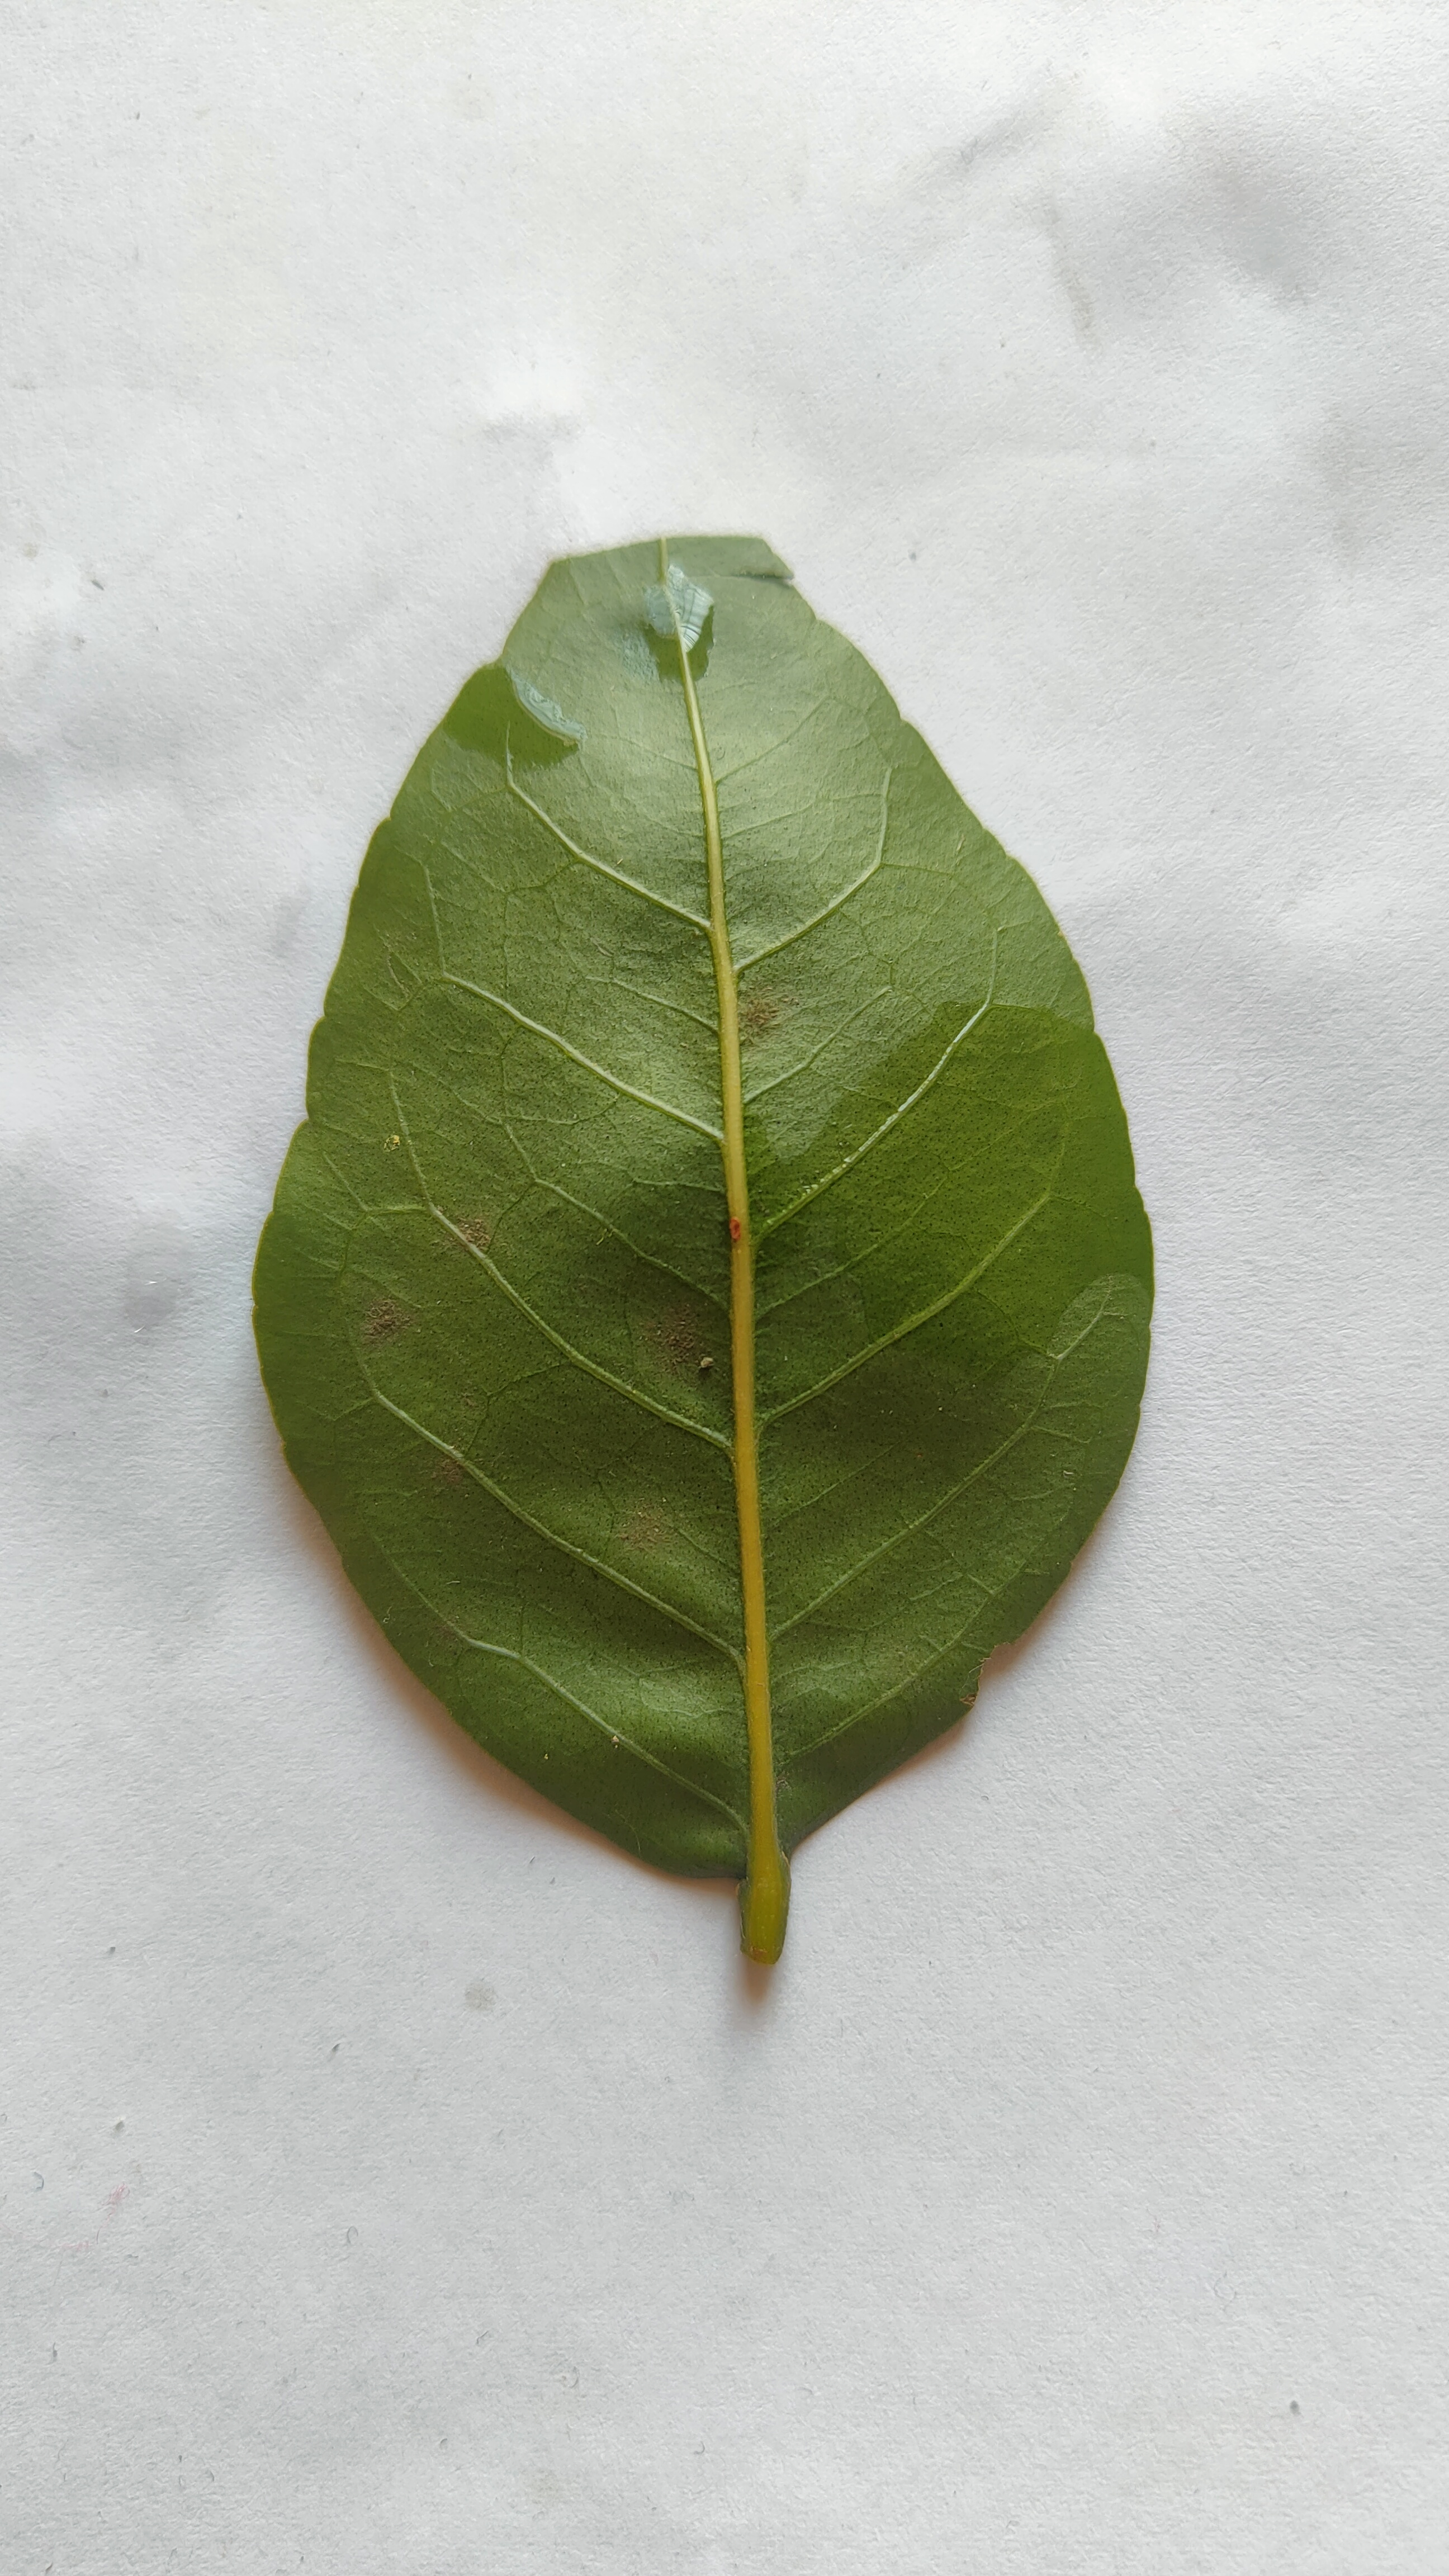
Leaf variety: Aegle marmelos